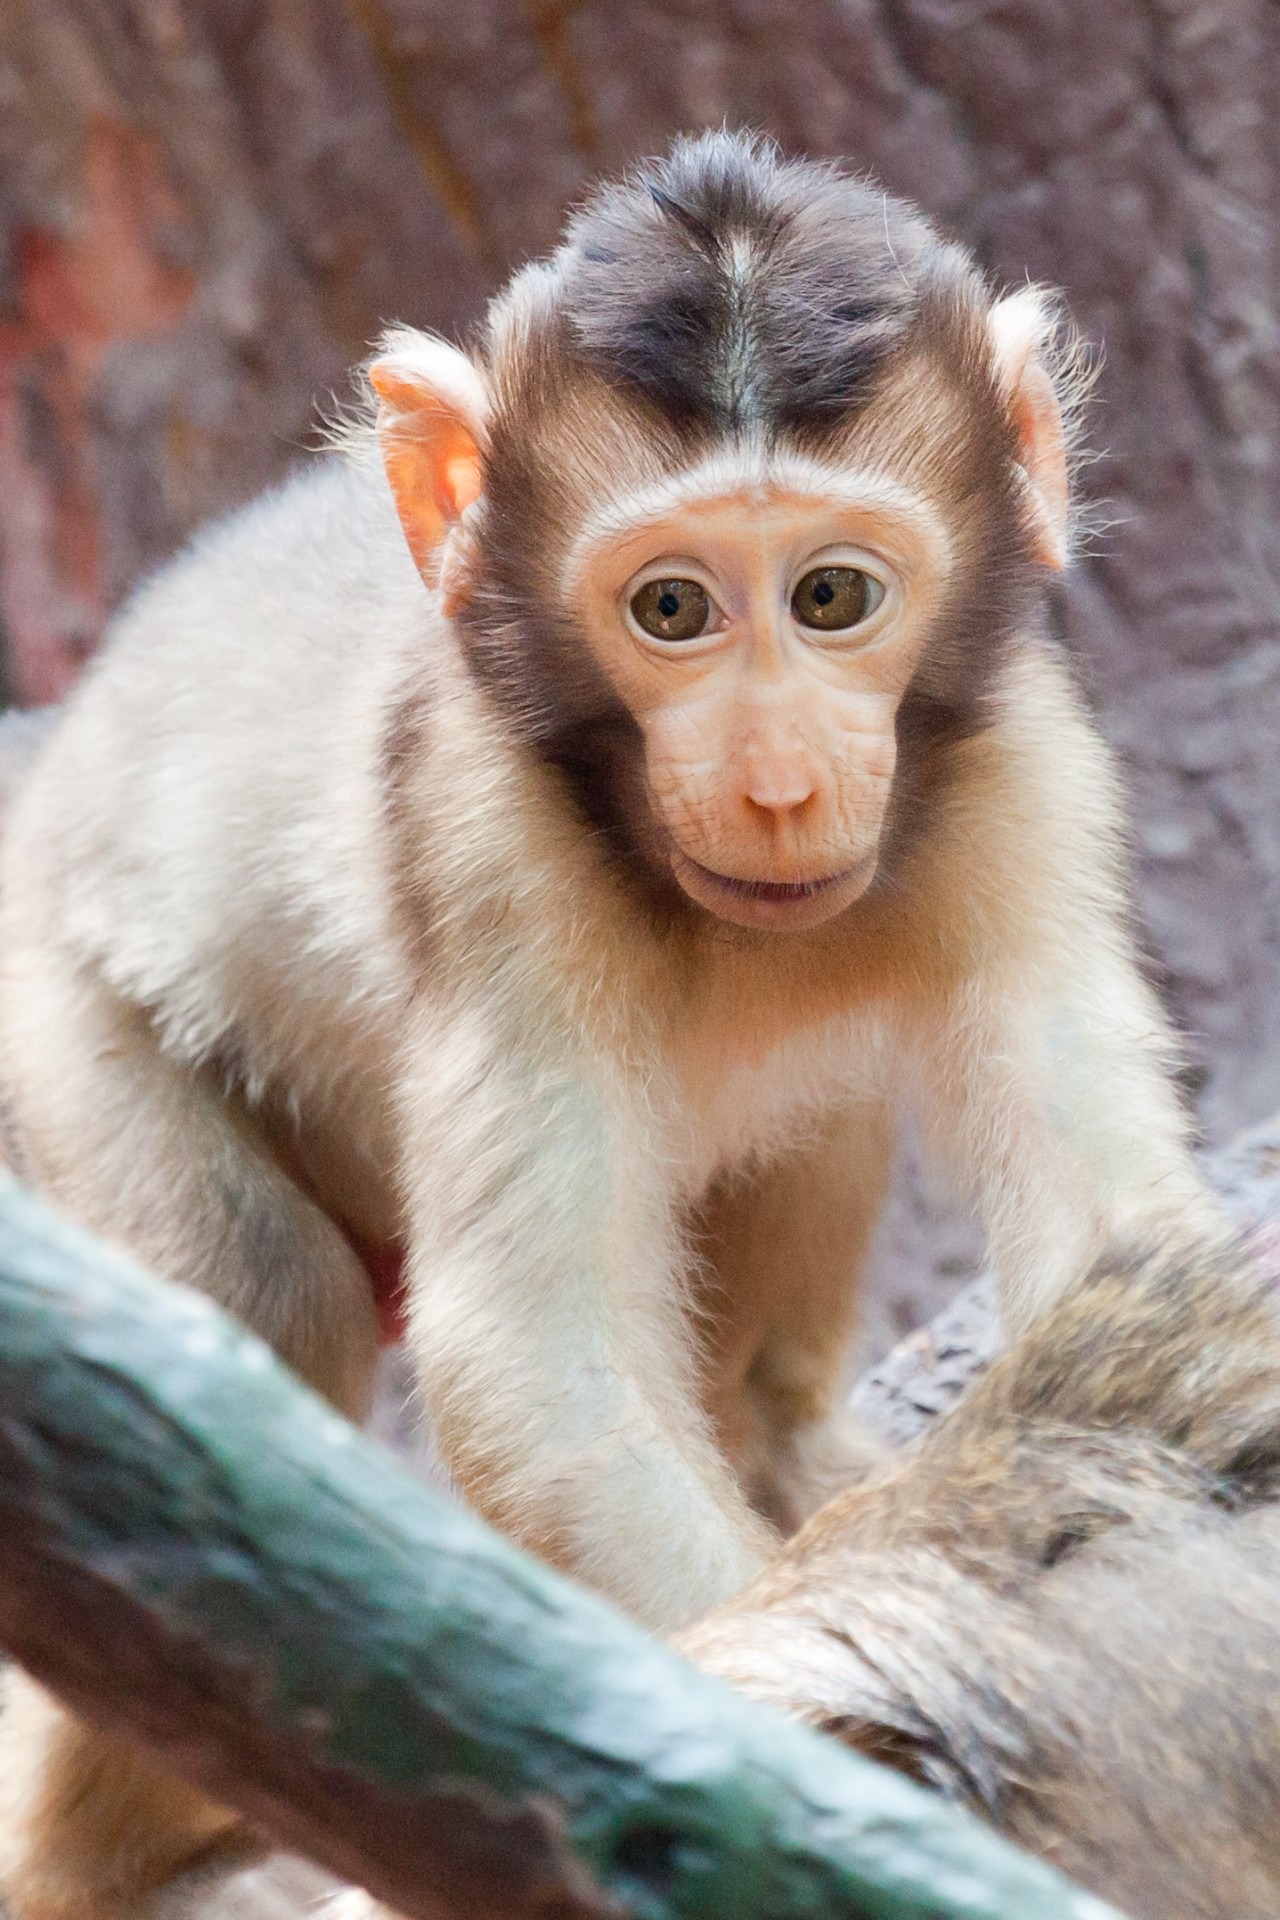
kid, animal, cute, wildlife, zoo, portrait, young, small, africa, mammal, monkey, baby, fauna, primate, face, infant, little, vertebrate, macaque, old world monkey, capuchin monkey, new world monkey, tufted capuchin